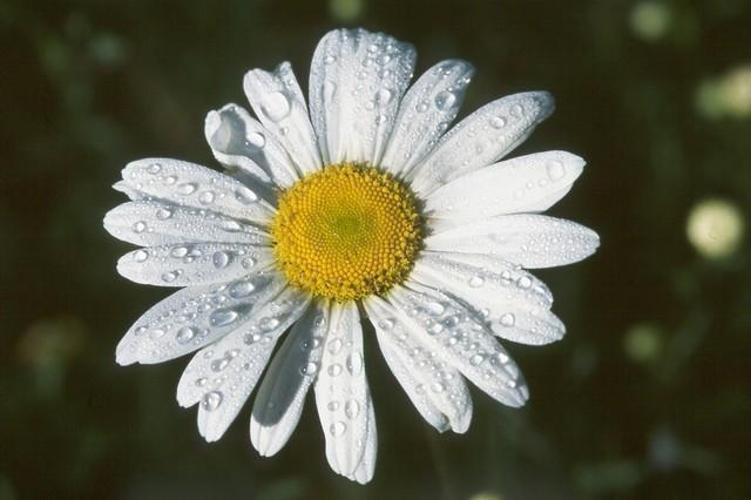
Flower: Daisy